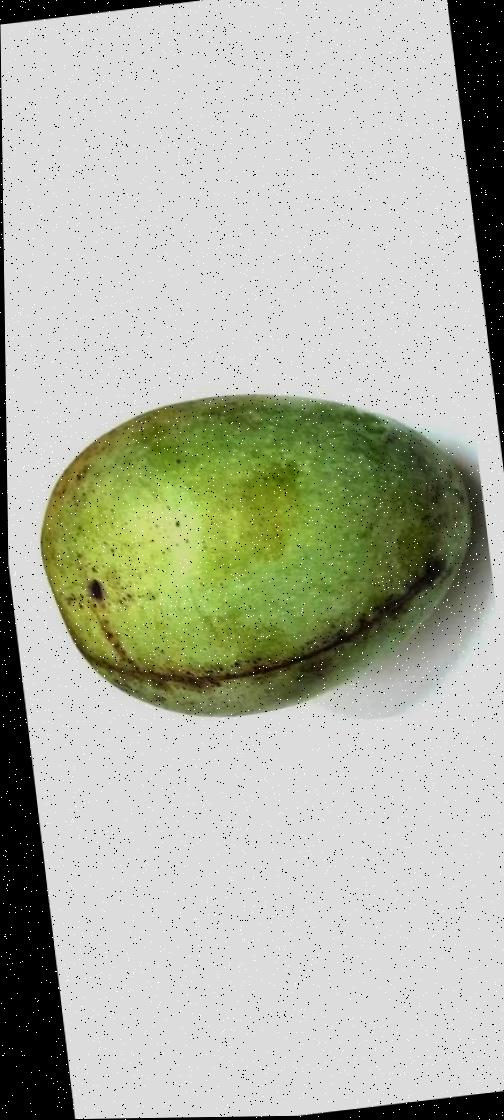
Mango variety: Fazli Shurmai